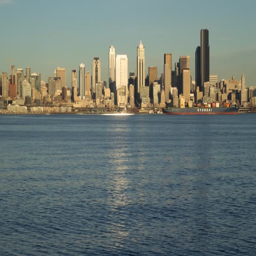
time lapse as seen at sunset .